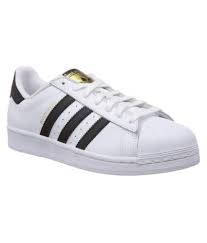
Label: Sneaker